Biofoam

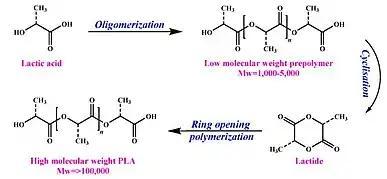
Figure 4. PLA being produced through ring-opening polymerization of lactide.

In relation to packaging, starches and biopolyesters make up these biofoams as they are adequate replacements to expanded polystyrene. Polylactic acids (PLAs) are a common form of the basis of these biofoams since they offer a substitute for polyolefin-based foams that are commonly used in automotive parts, pharmaceutical products, and short life-time disposable packaging industries due to their bio-based and biodegradable properties. PLA comes from the formation of lactide produced from lactic acid due to bacterial fermentation through ring-opening polymerization, in which the process is shown through Figure 4.